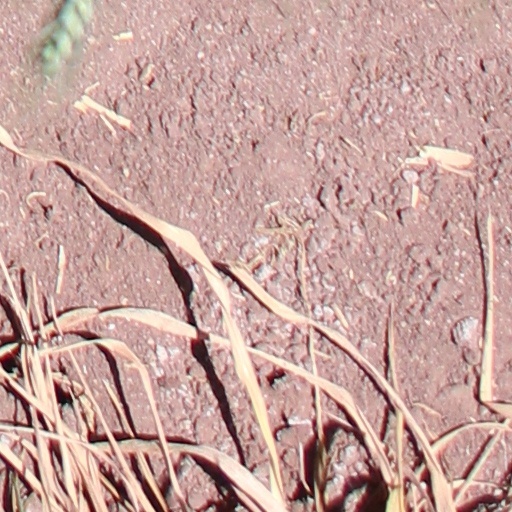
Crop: wheat